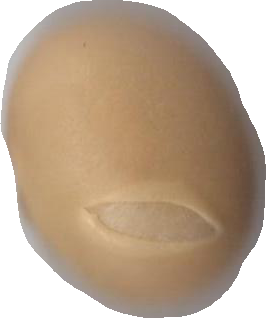
Variety: Grobogan